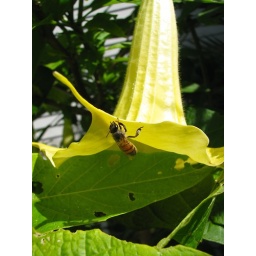
A yellow Brugmansia flower with a honeybee. In a garden in San Diego, California. March 2, 2010.